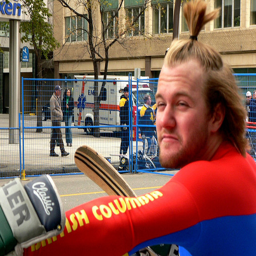
British Columbia man posses with hockey stick and great hockey hair.
A man has a ponytail on top of his head
A man with a top-knot waiting for a sporting event.
A man with his hair in a top knot watches something while a group gathers by a fence.
A man with a ponytail on top of his head.